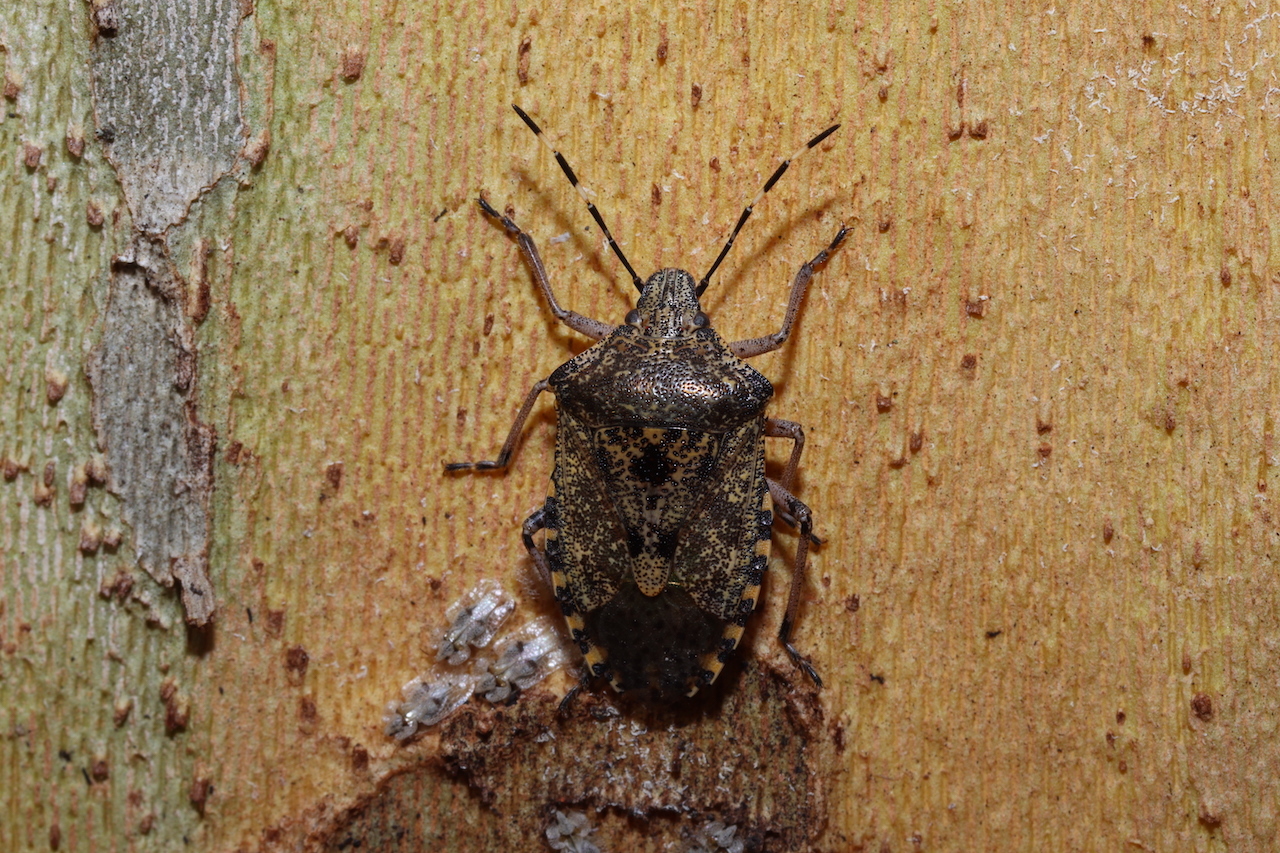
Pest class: stink_bug